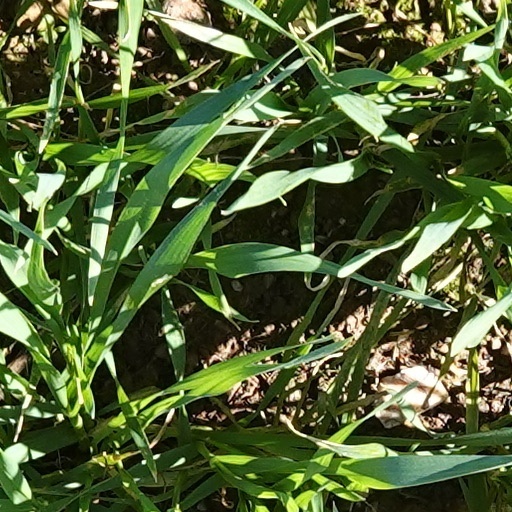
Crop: wheat